Dublin Streets: a Vendor of Books

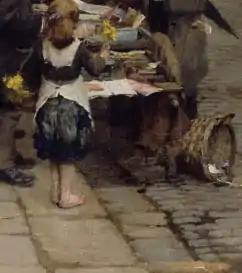
Detail

Other details in the bustling scene include traffic (horses, carts and pedestrians) passing over O'Connell Bridge, and a barge and skiff just coming into view as they travel up the River Liffey. To the right of the main figures are a number of horse-drawn carts awaiting fares. A number of men wearing kilts gather at a corner.